Uniform and insignia of Scouting America

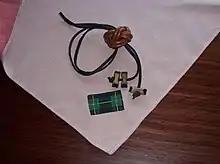
Wood Badge beads, neckerchief and woggle

Boy Scouts and Varsity Scouts may wear the merit badge sash, generally on formal occasions. Merit badges may be worn on the front of the sash and the Varsity Letter with earned pins and bars may be worn on the bottom front corner. Additional merit badges and temporary insignia may be worn on the back of the sash. The sash is worn over the right shoulder and should never be worn folded through the belt, and should not be worn at the same time as the Order of the Arrow sash.